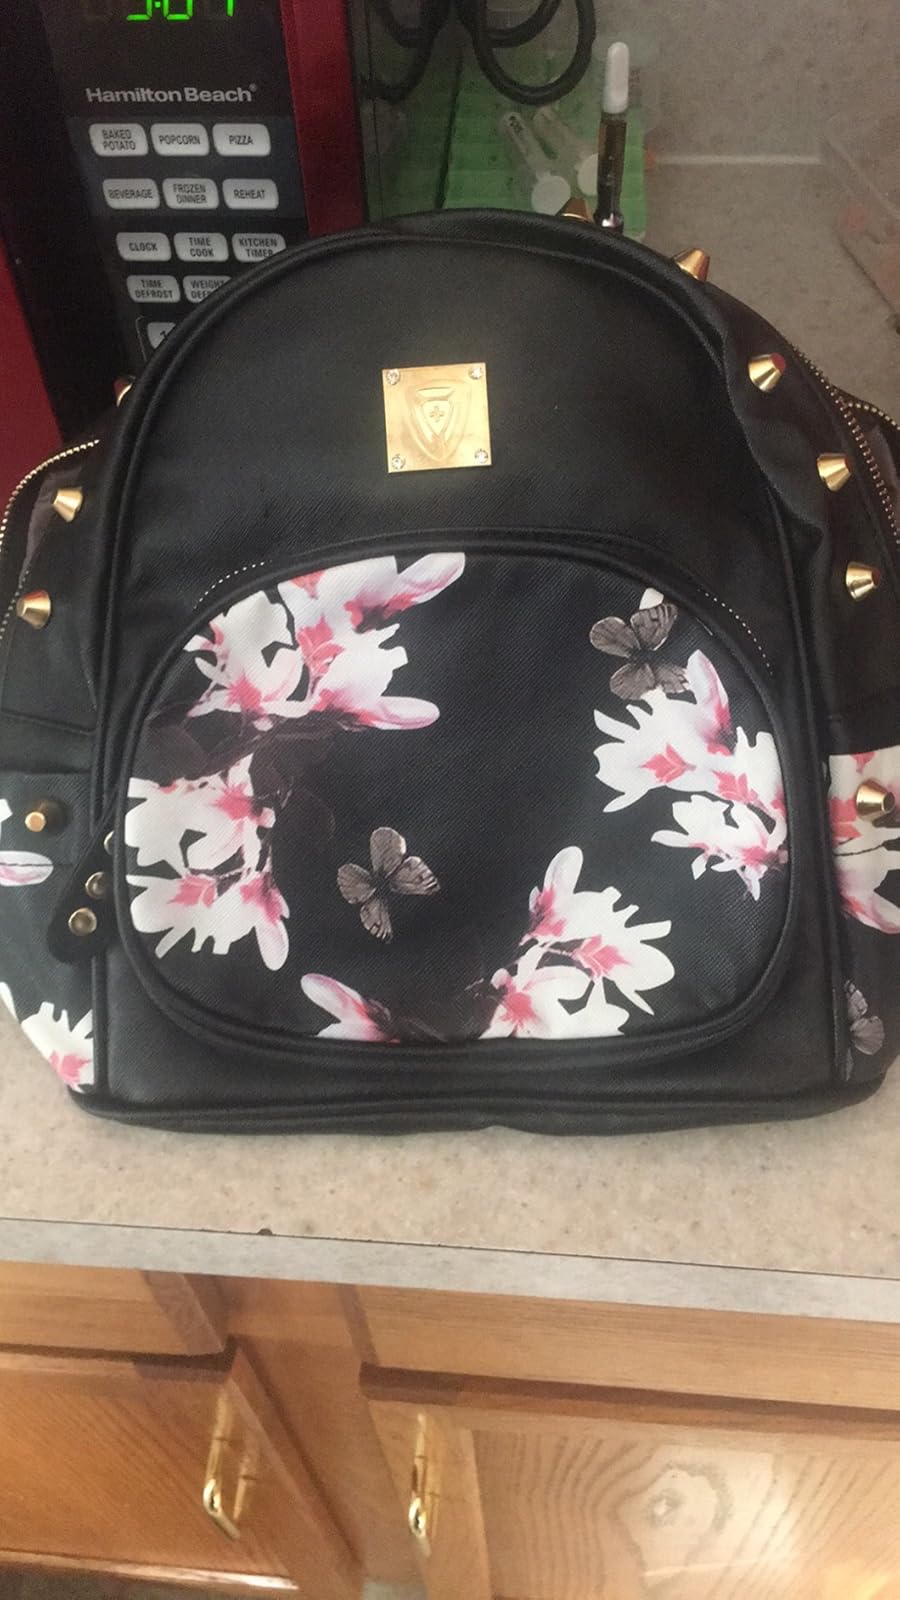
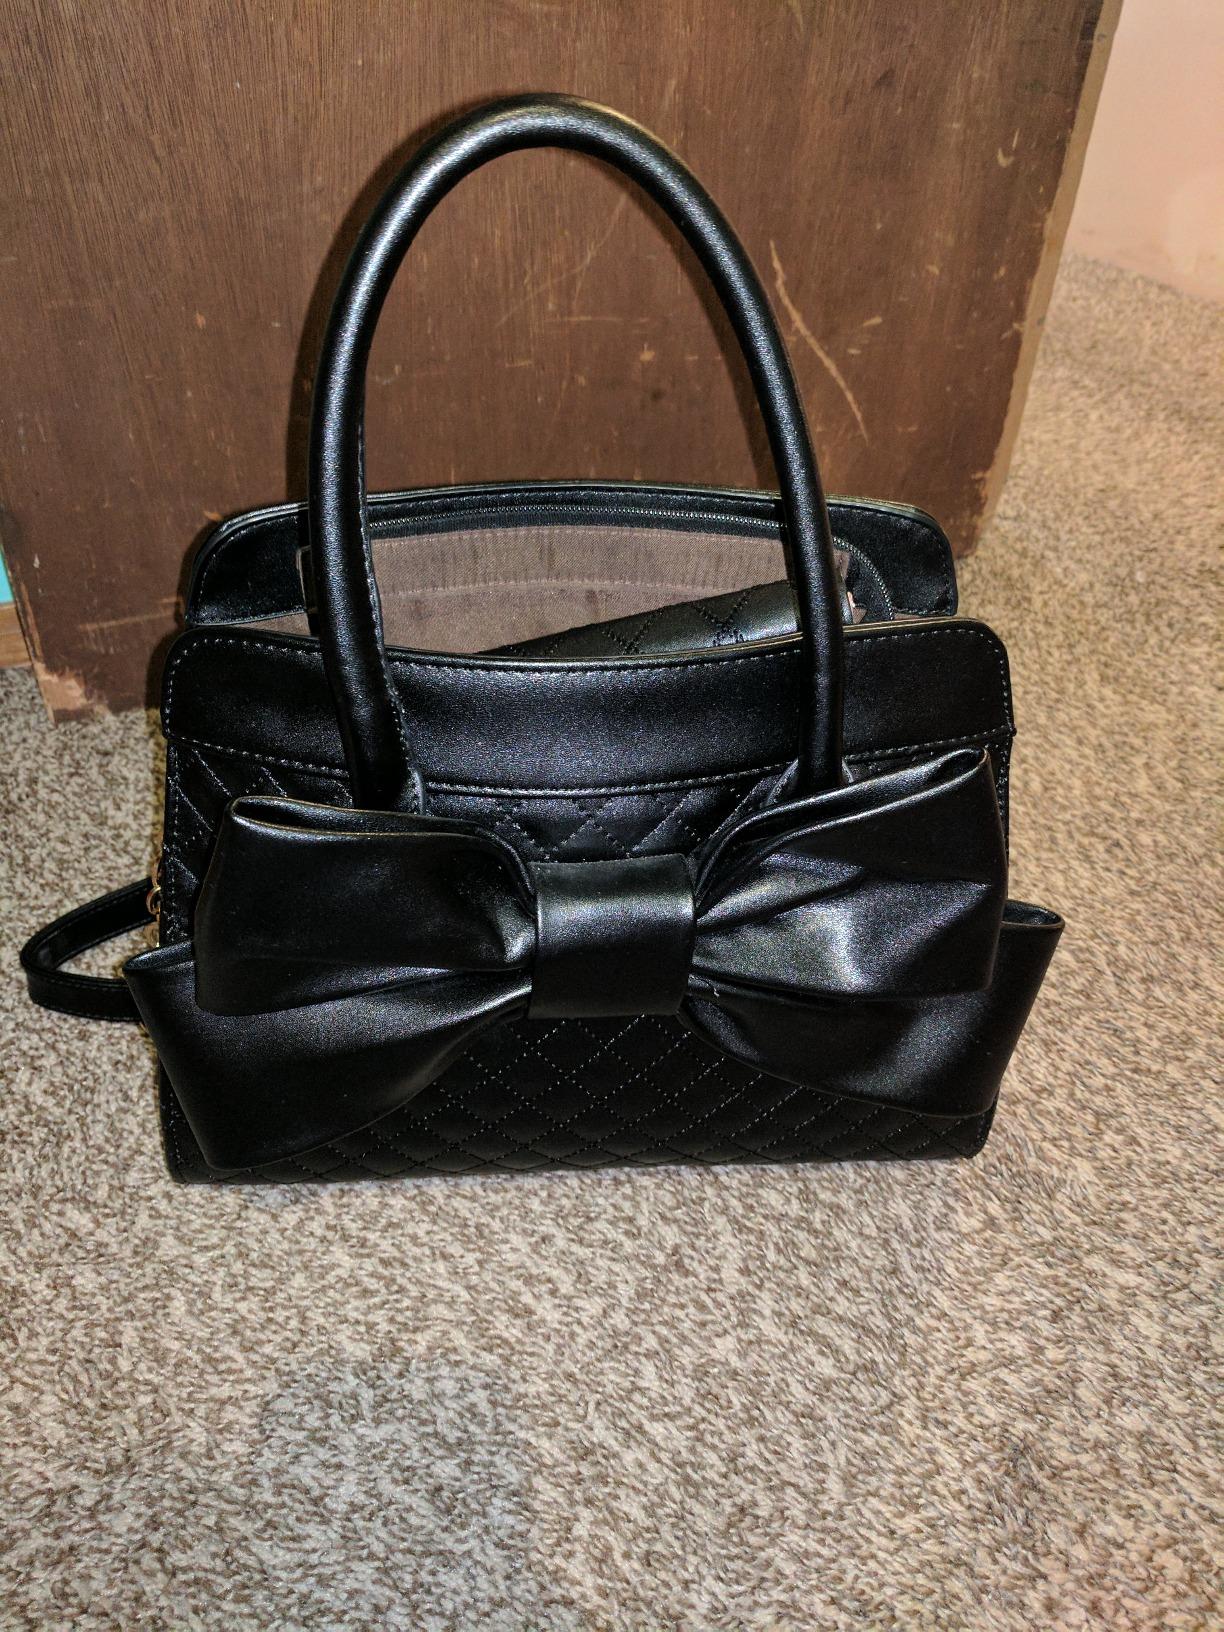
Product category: accessories_handbag
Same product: no